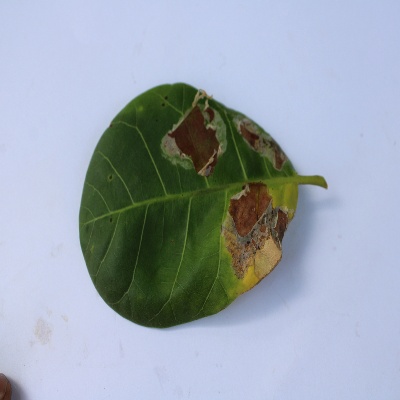
Crop: Cashew
Condition: leaf miner